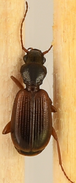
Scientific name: Cymindis neglecta
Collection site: Bartlett Experimental Forest NEON (BART), plot BART_028